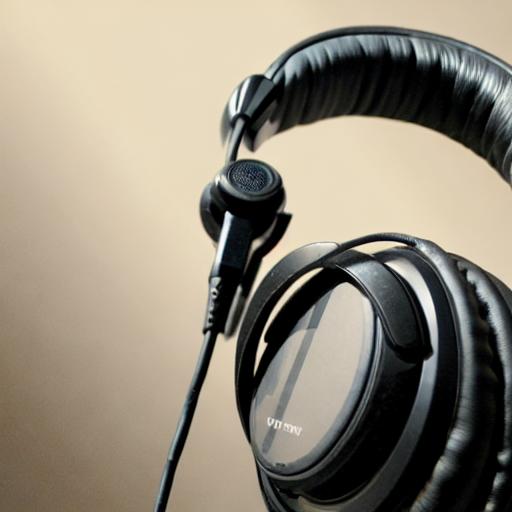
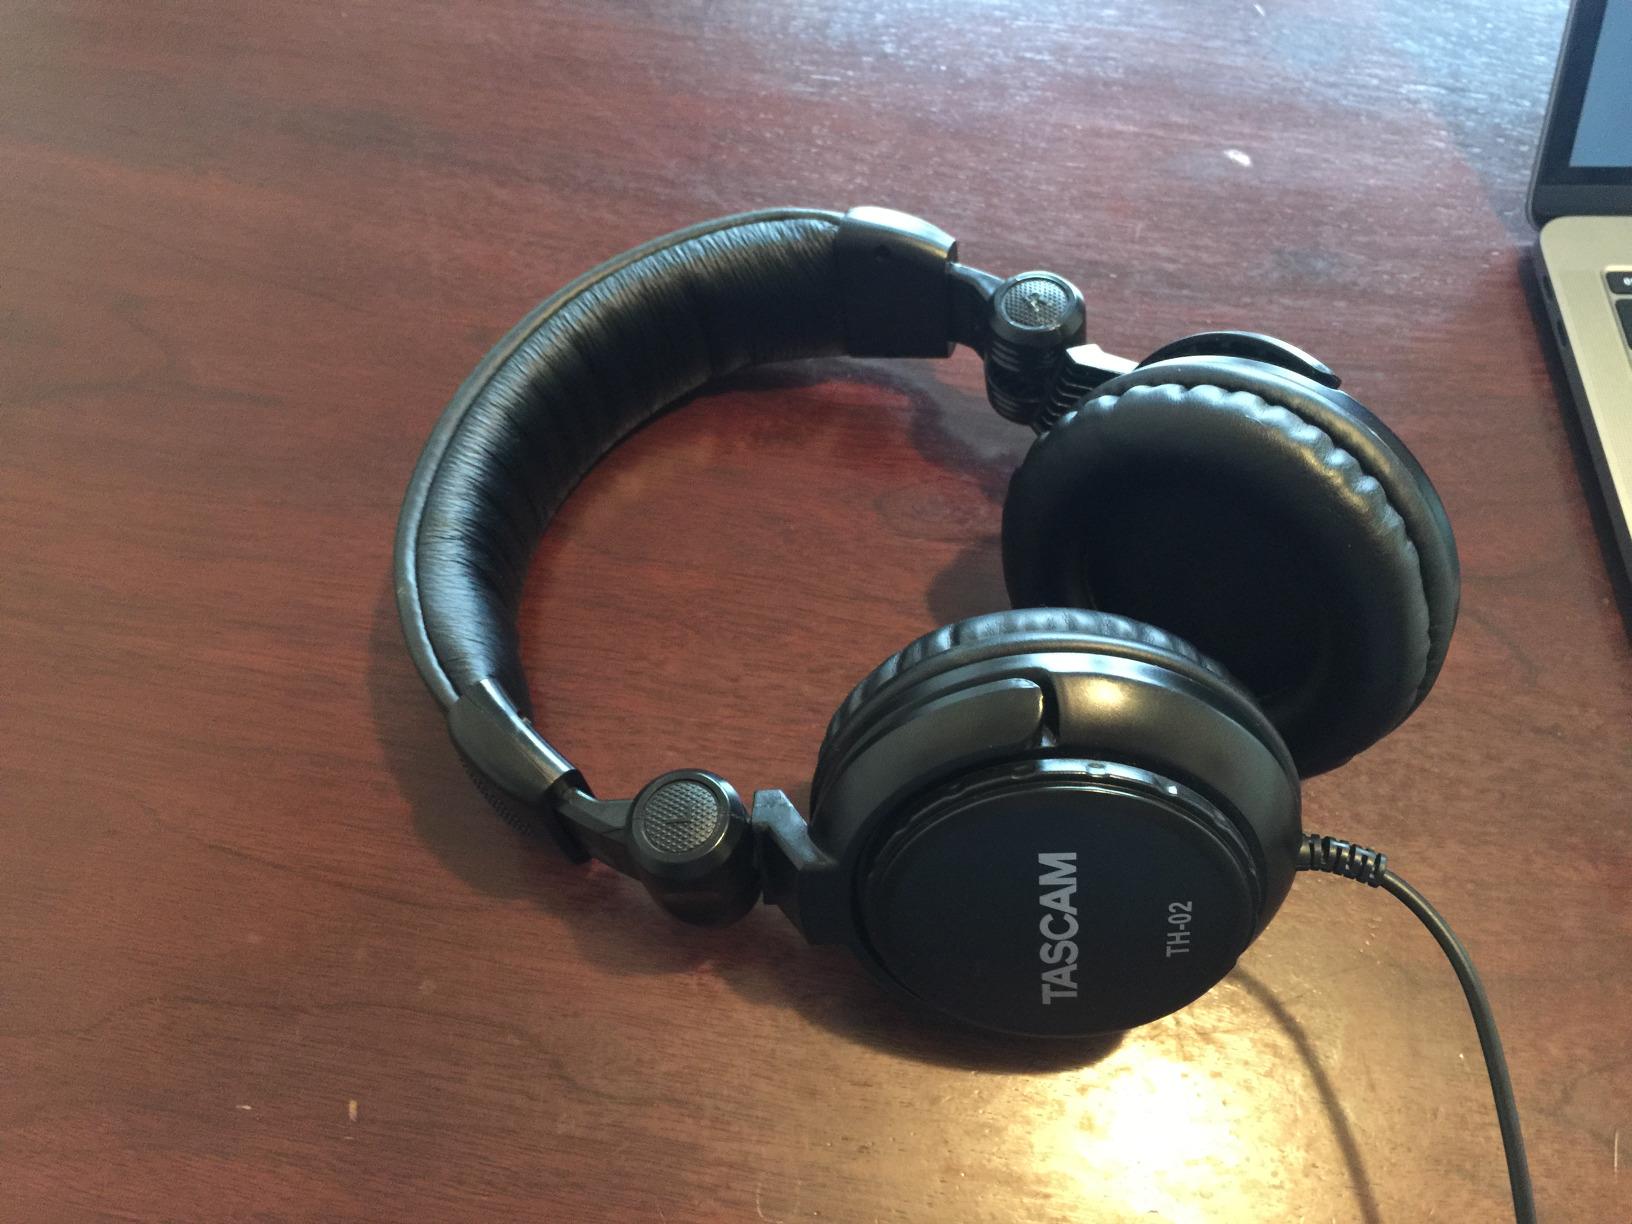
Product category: headphones
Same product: no